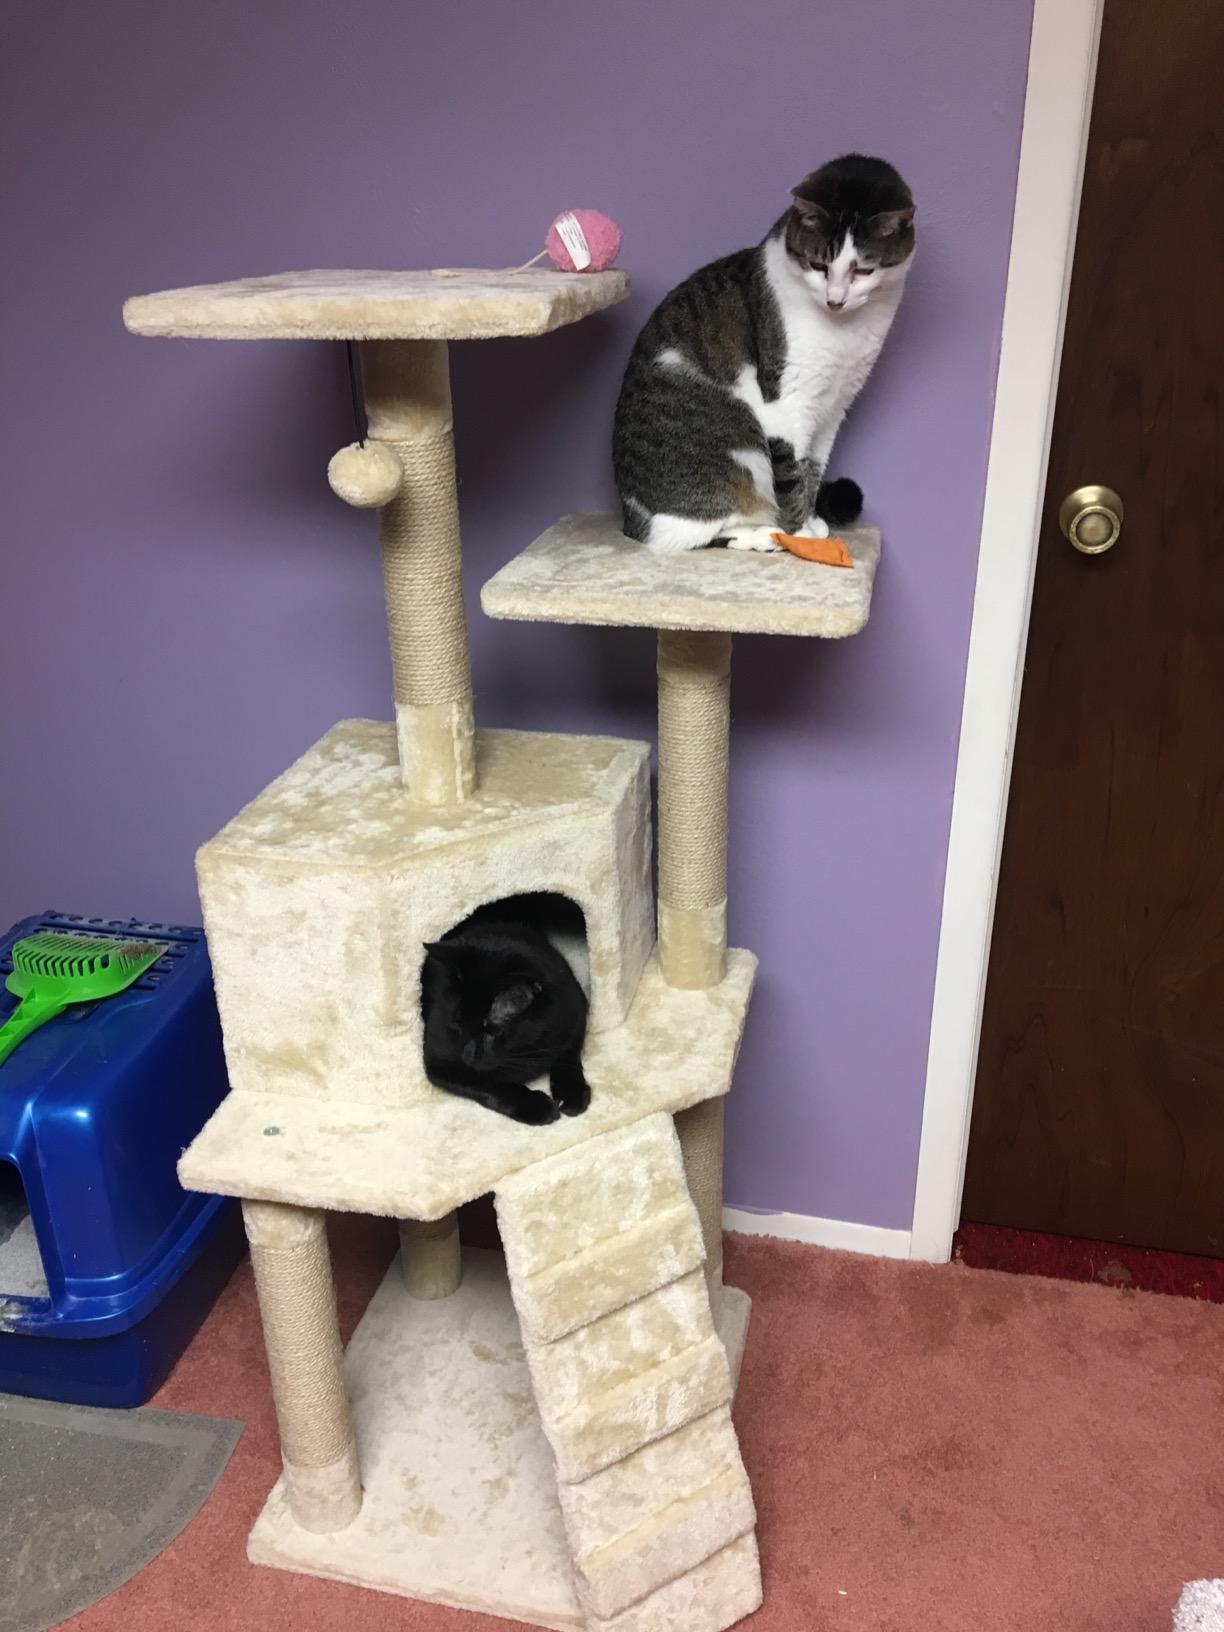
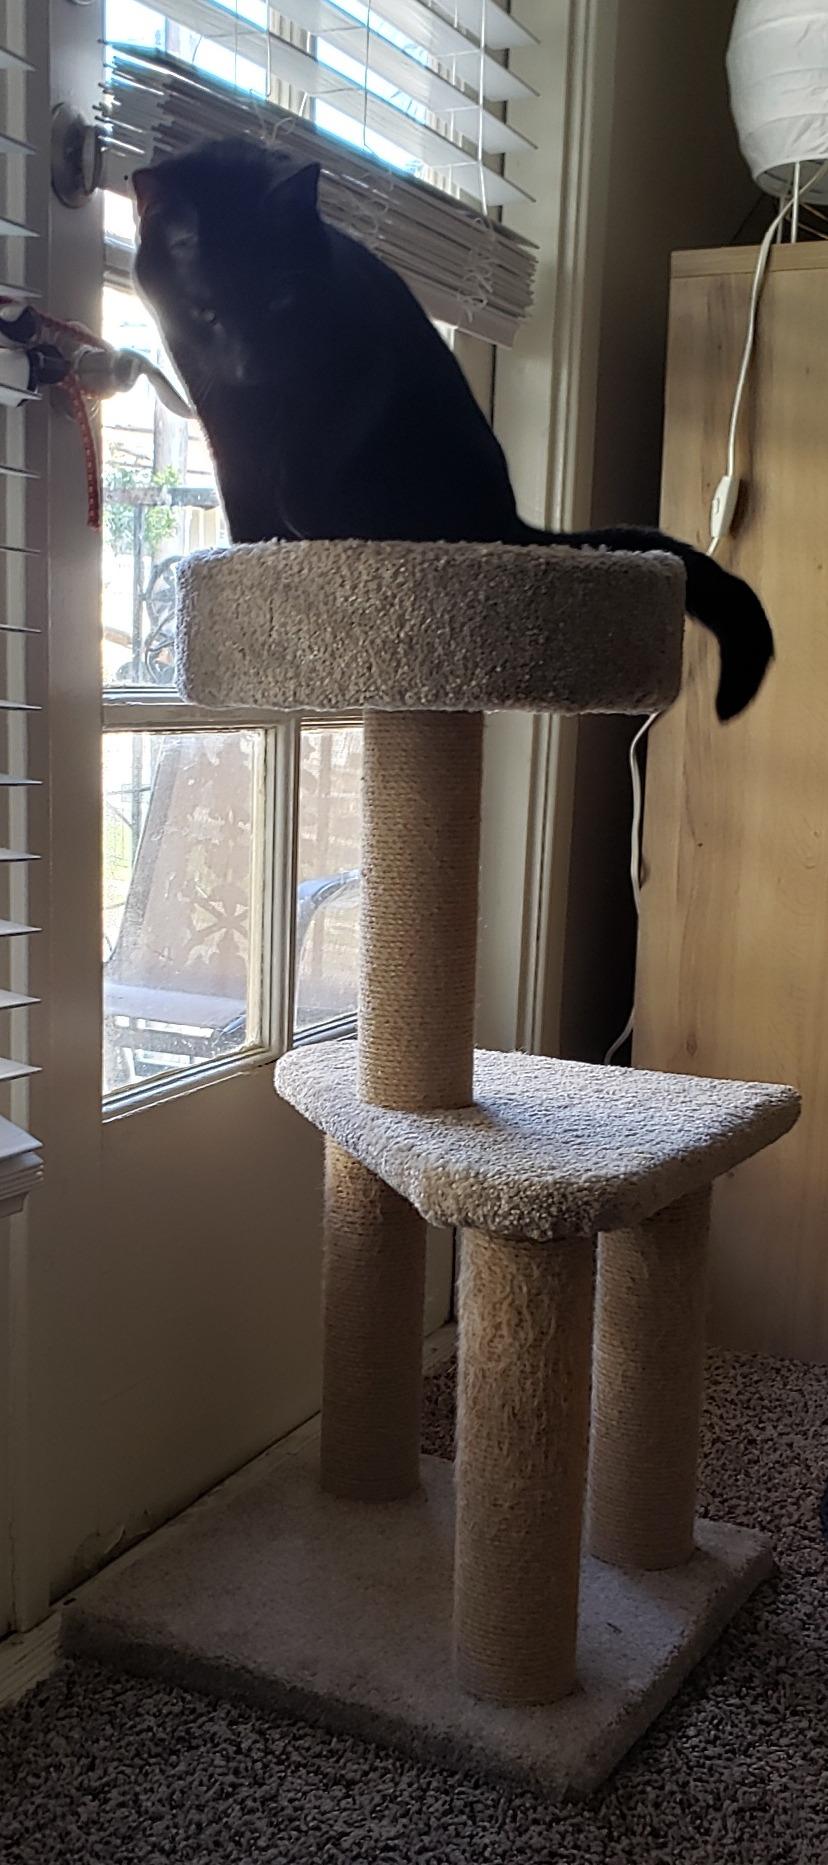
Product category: items_cat tree
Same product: no